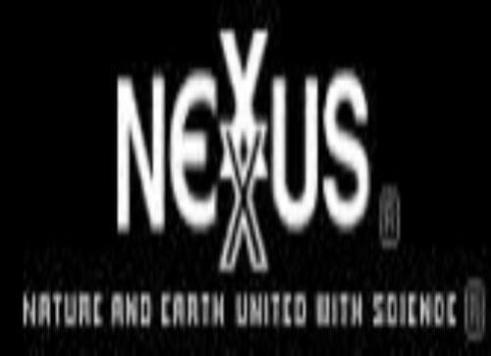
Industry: Necessities